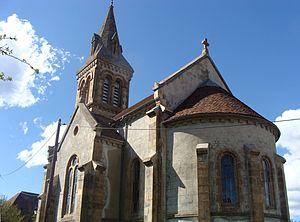
L'église de Croix-de-la-Pigne, commune de Pellafol (Isère)
Pellafol est une commune française située dans le département de l'Isère, en région Auvergne-Rhône-Alpes.